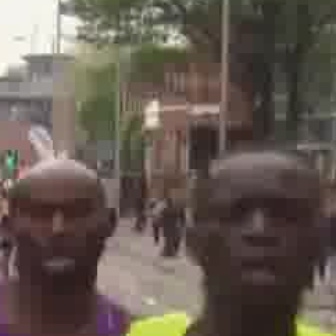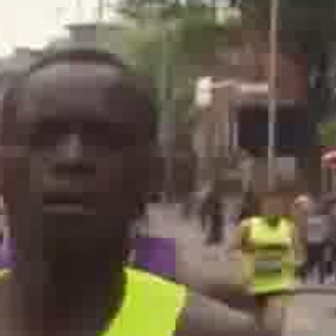
  Please identify the target specified by the bounding box [203,185,317,299] in the first image and locate it in the second image. Return the coordinates in [x_min,y_min,x_max,y_max] format.
Answer: [9,106,141,239]